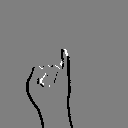
ASL letter: i